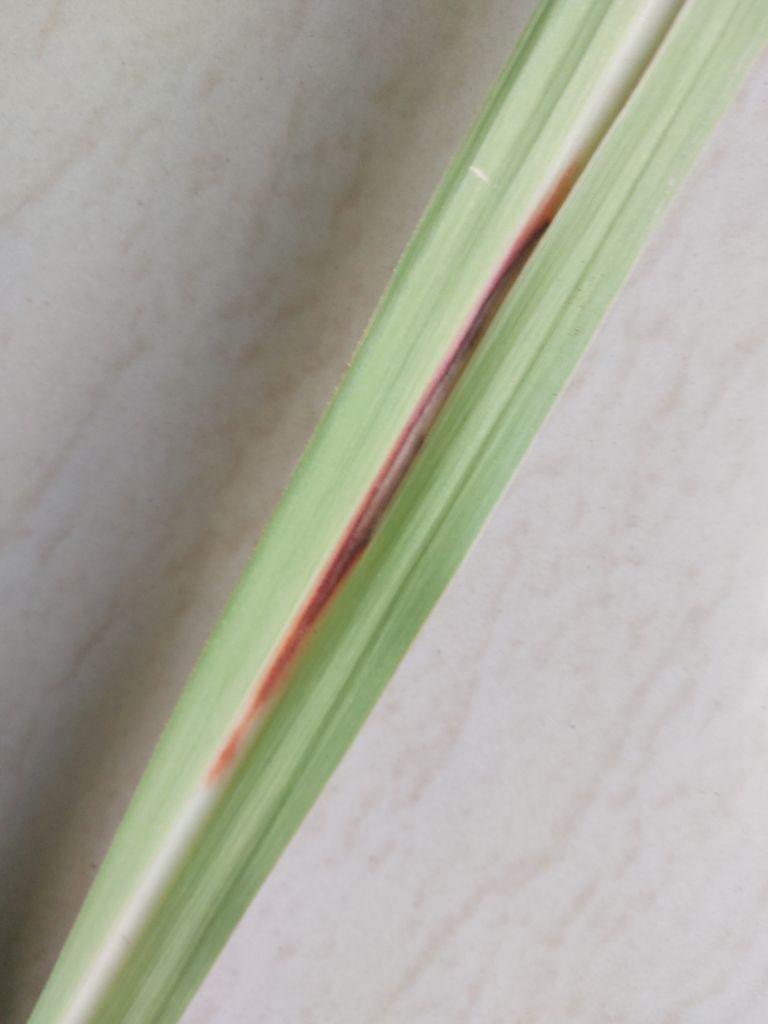
Label: Brown Spot